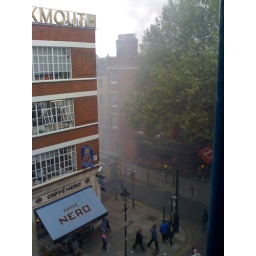
Fire in the building opposite the office